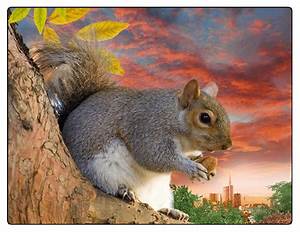
Label: squirrel